Article 13 of the Constitution of Singapore

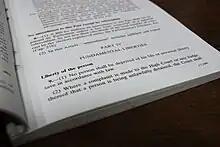
Article 9(1) in the 1999 Reprint of the Constitution of Singapore, which prohibits the deprivation of life or personal liberty save in accordance with law

Article 13 of the Constitution of the Republic of Singapore, guarantees a prohibition against banishment and the right to freedom of movement.